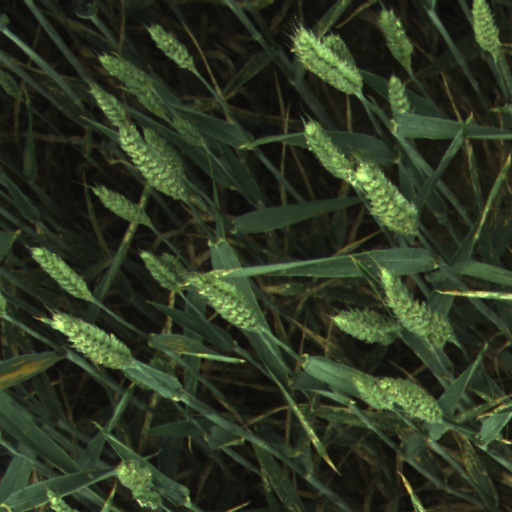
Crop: wheat